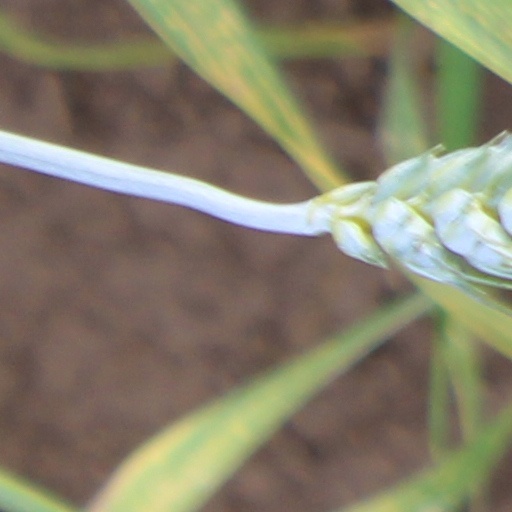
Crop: wheat